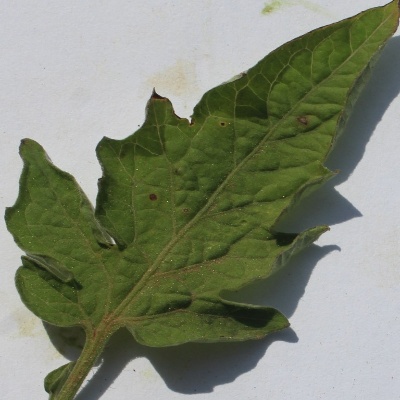
Crop: Tomato
Condition: septoria leaf spot